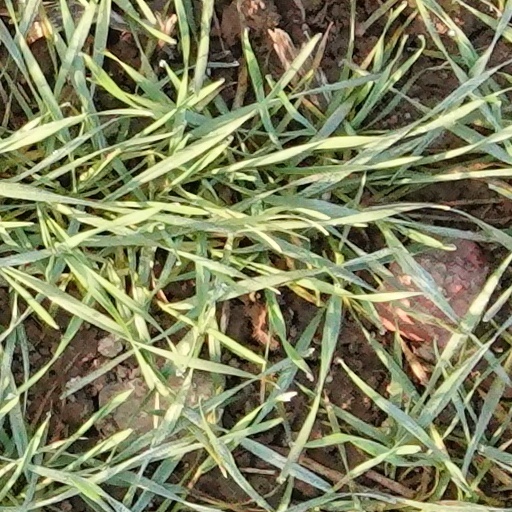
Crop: wheat